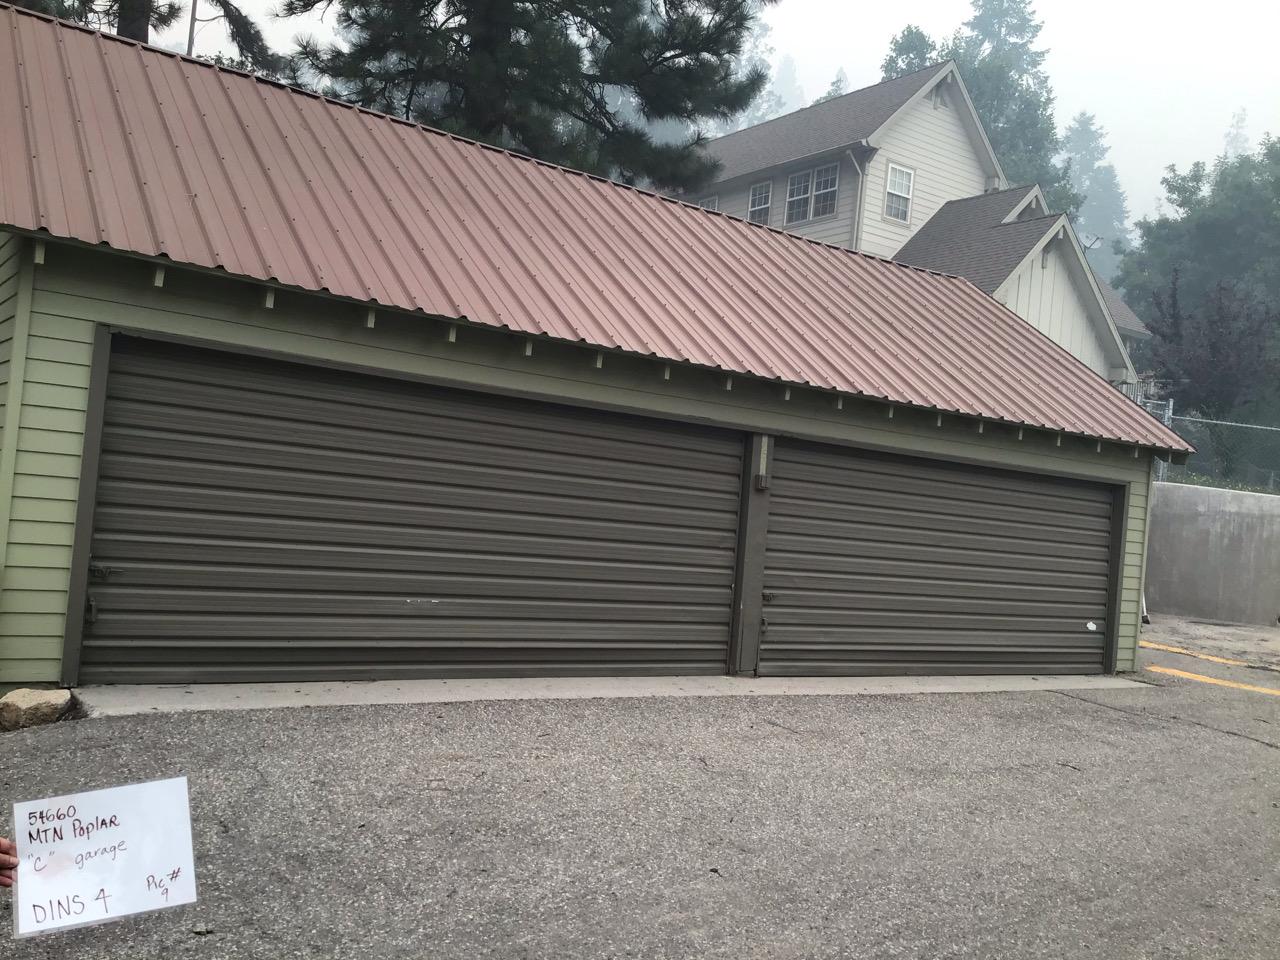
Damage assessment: affected